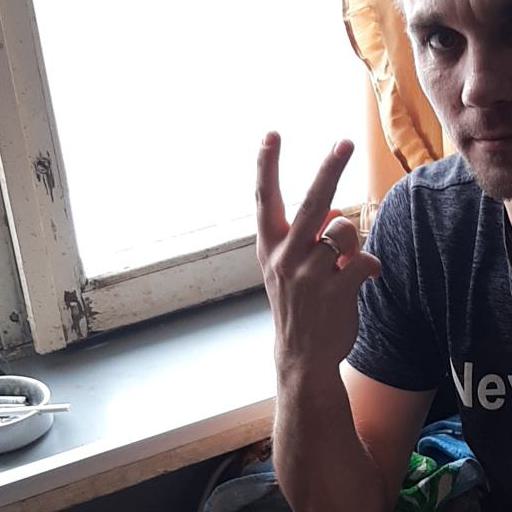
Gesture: peace_inverted